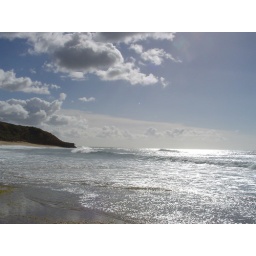
near great ocean road